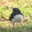
Label: bird